Jiggs Parrott

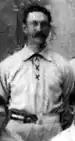
Parrott in 1895 as a member of the Chicago Colts.

Walter Edward "Jiggs" Parrott (July 14, 1871April 14, 1898) was an American professional baseball player whose career spanned eight seasons, four of which were spent with the Major League Baseball (MLB) Chicago Colts (1892–95). Parrott, an infielder, compiled a career batting average of .235 with 174 runs scored, 309 hits, 35 doubles, 23 triples, six home runs, and 152 runs batted in (RBIs) in 317 games played. Although the majority of his career was spent in the major leagues, Parrott also played minor league baseball. He got his start playing amateur baseball with the East Portland Willamettes. His professional baseball debut came in 1890 as a member of the Portland Webfeet. Parrott was the first MLB player from Oregon. He stood at and weighed . His brother, Tom Parrott, was also an MLB player and a teammate of his on the Chicago Colts.